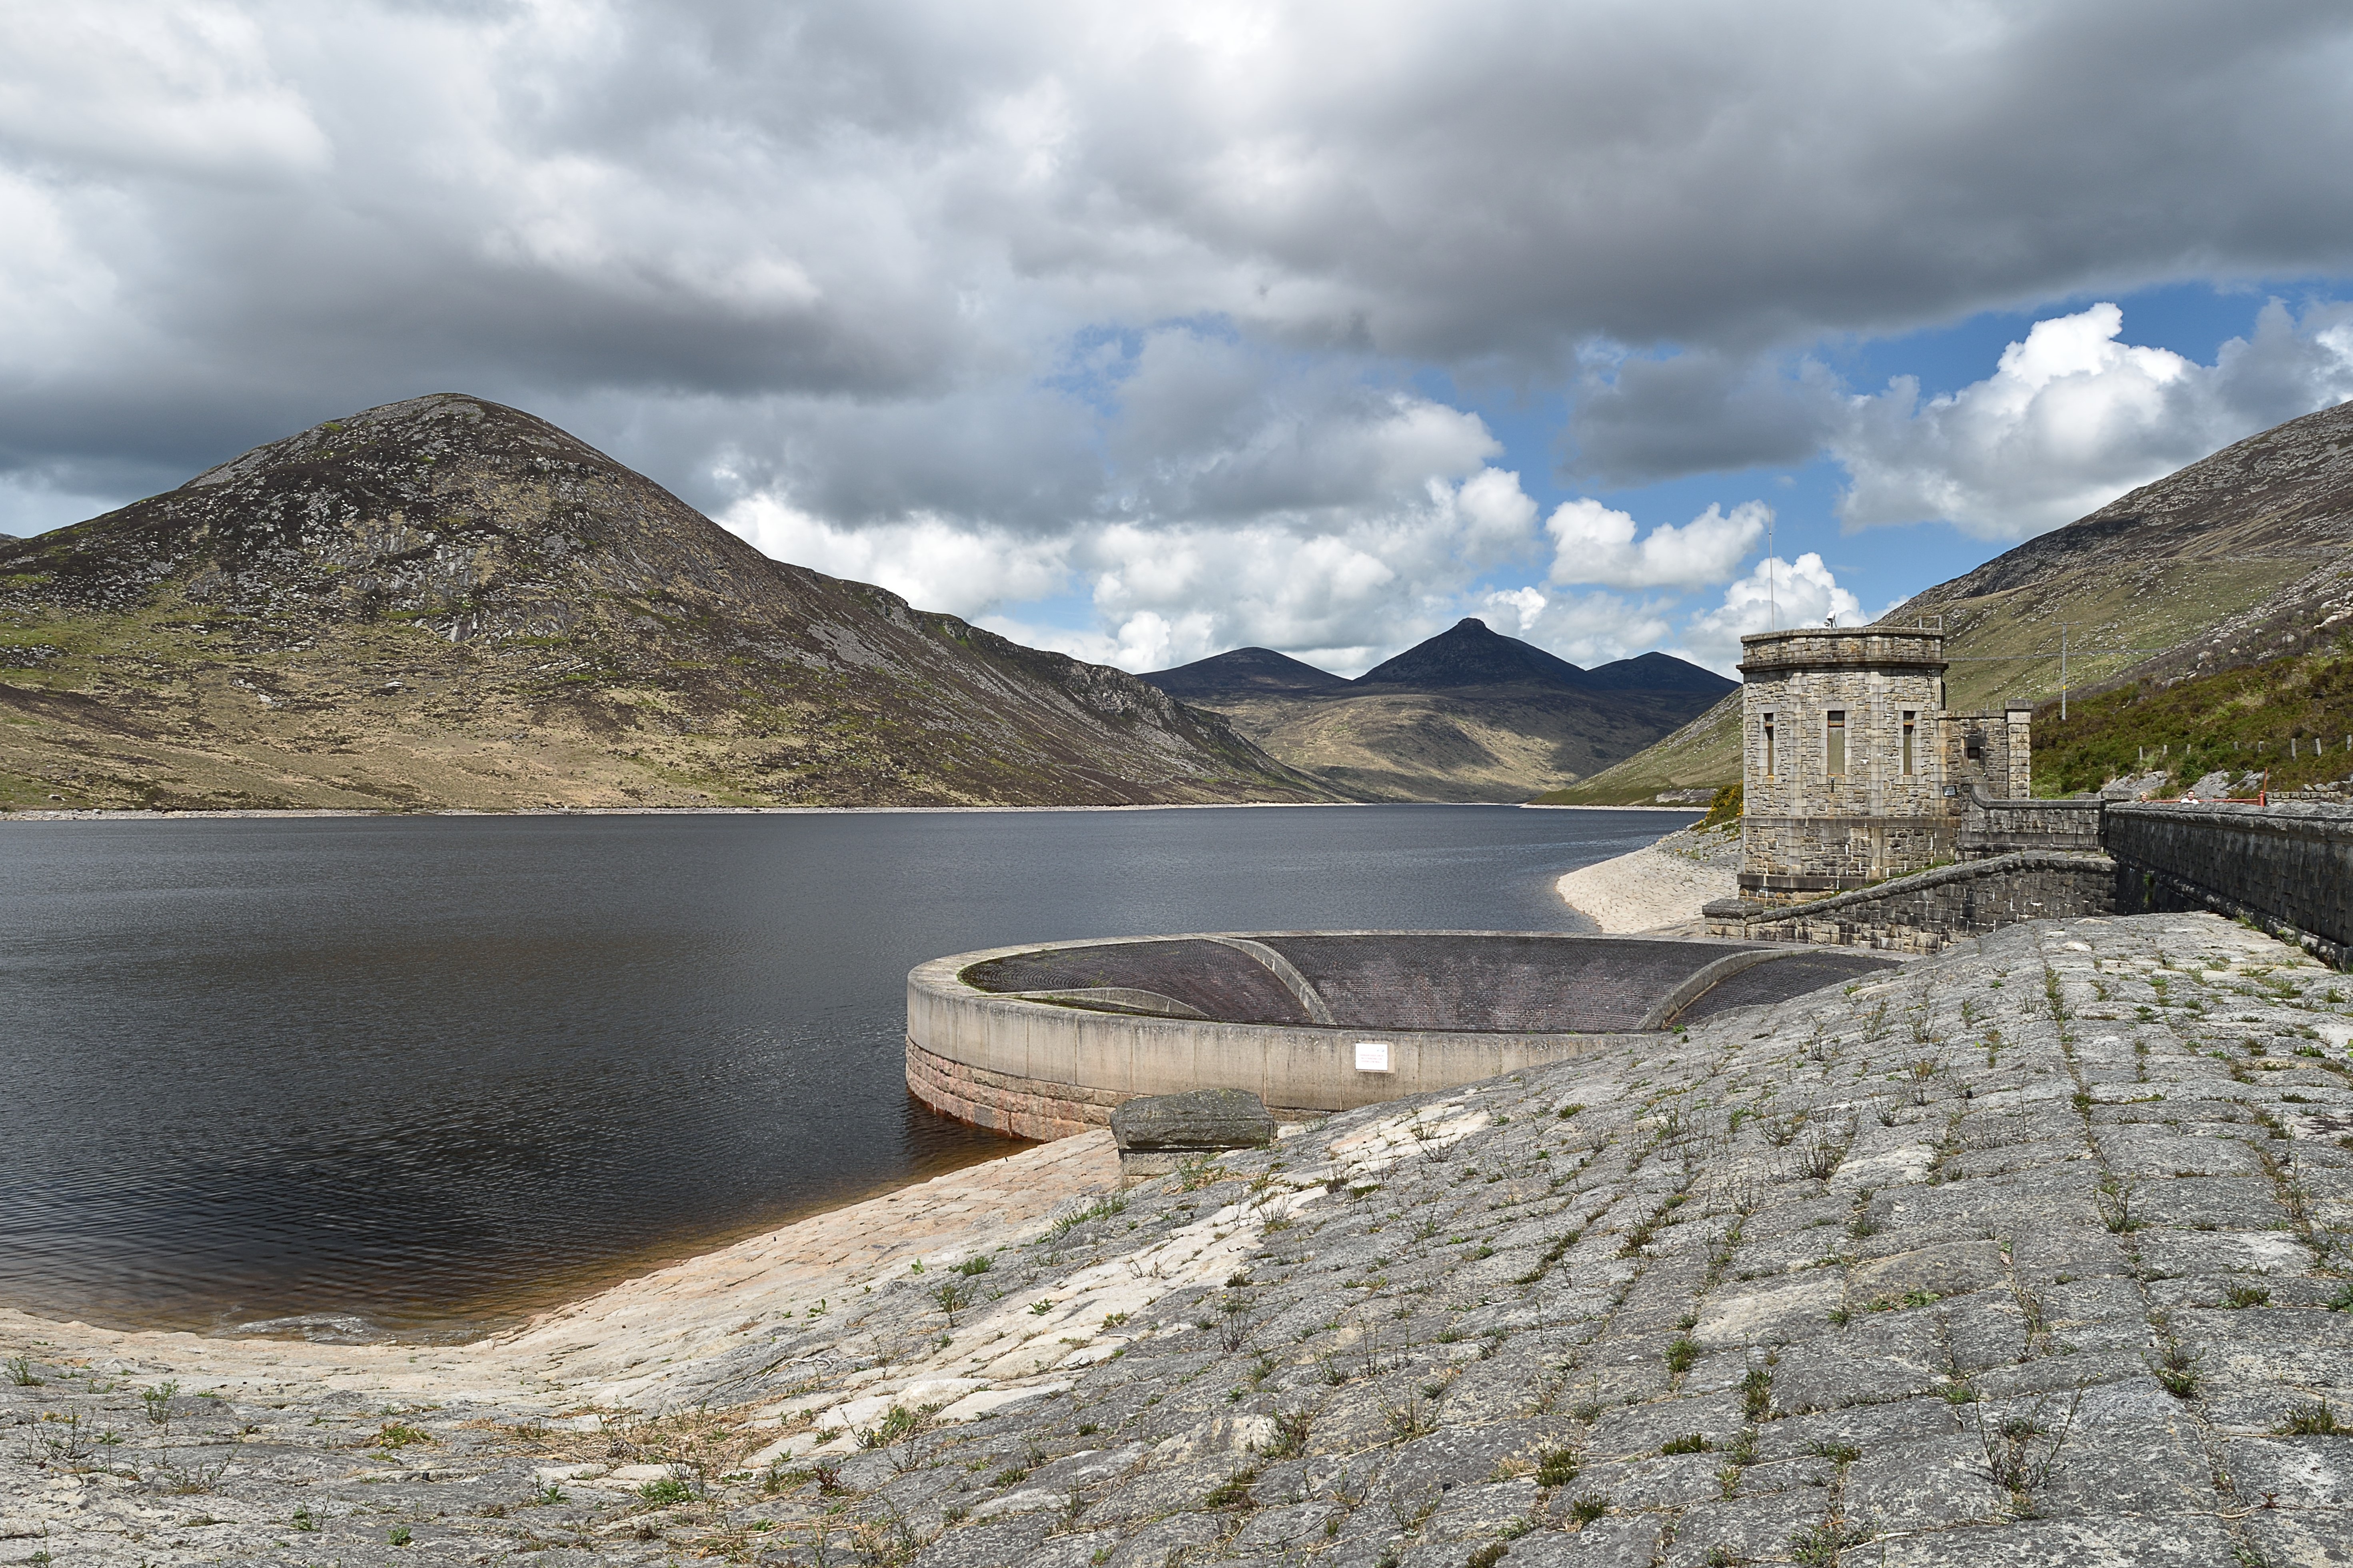
landscape, sea, coast, water, rock, mountain, cloud, hill, lake, valley, mountain range, vacation, cliff, fjord, dam, reservoir, terrain, thunder, mountains, alps, loch, landform, northern ireland, mountain pass, water reservoir, quiet valley, the tank, mountainous landforms